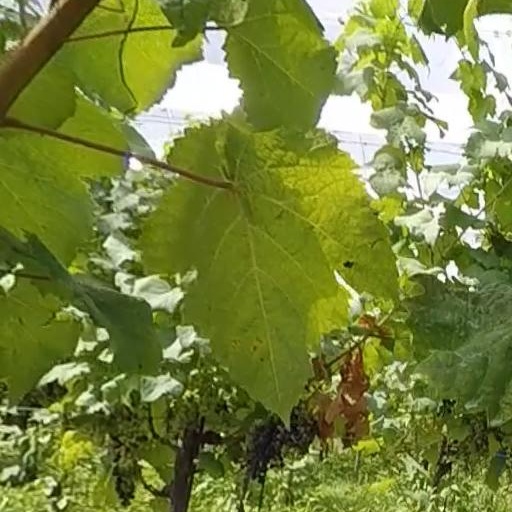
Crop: grape